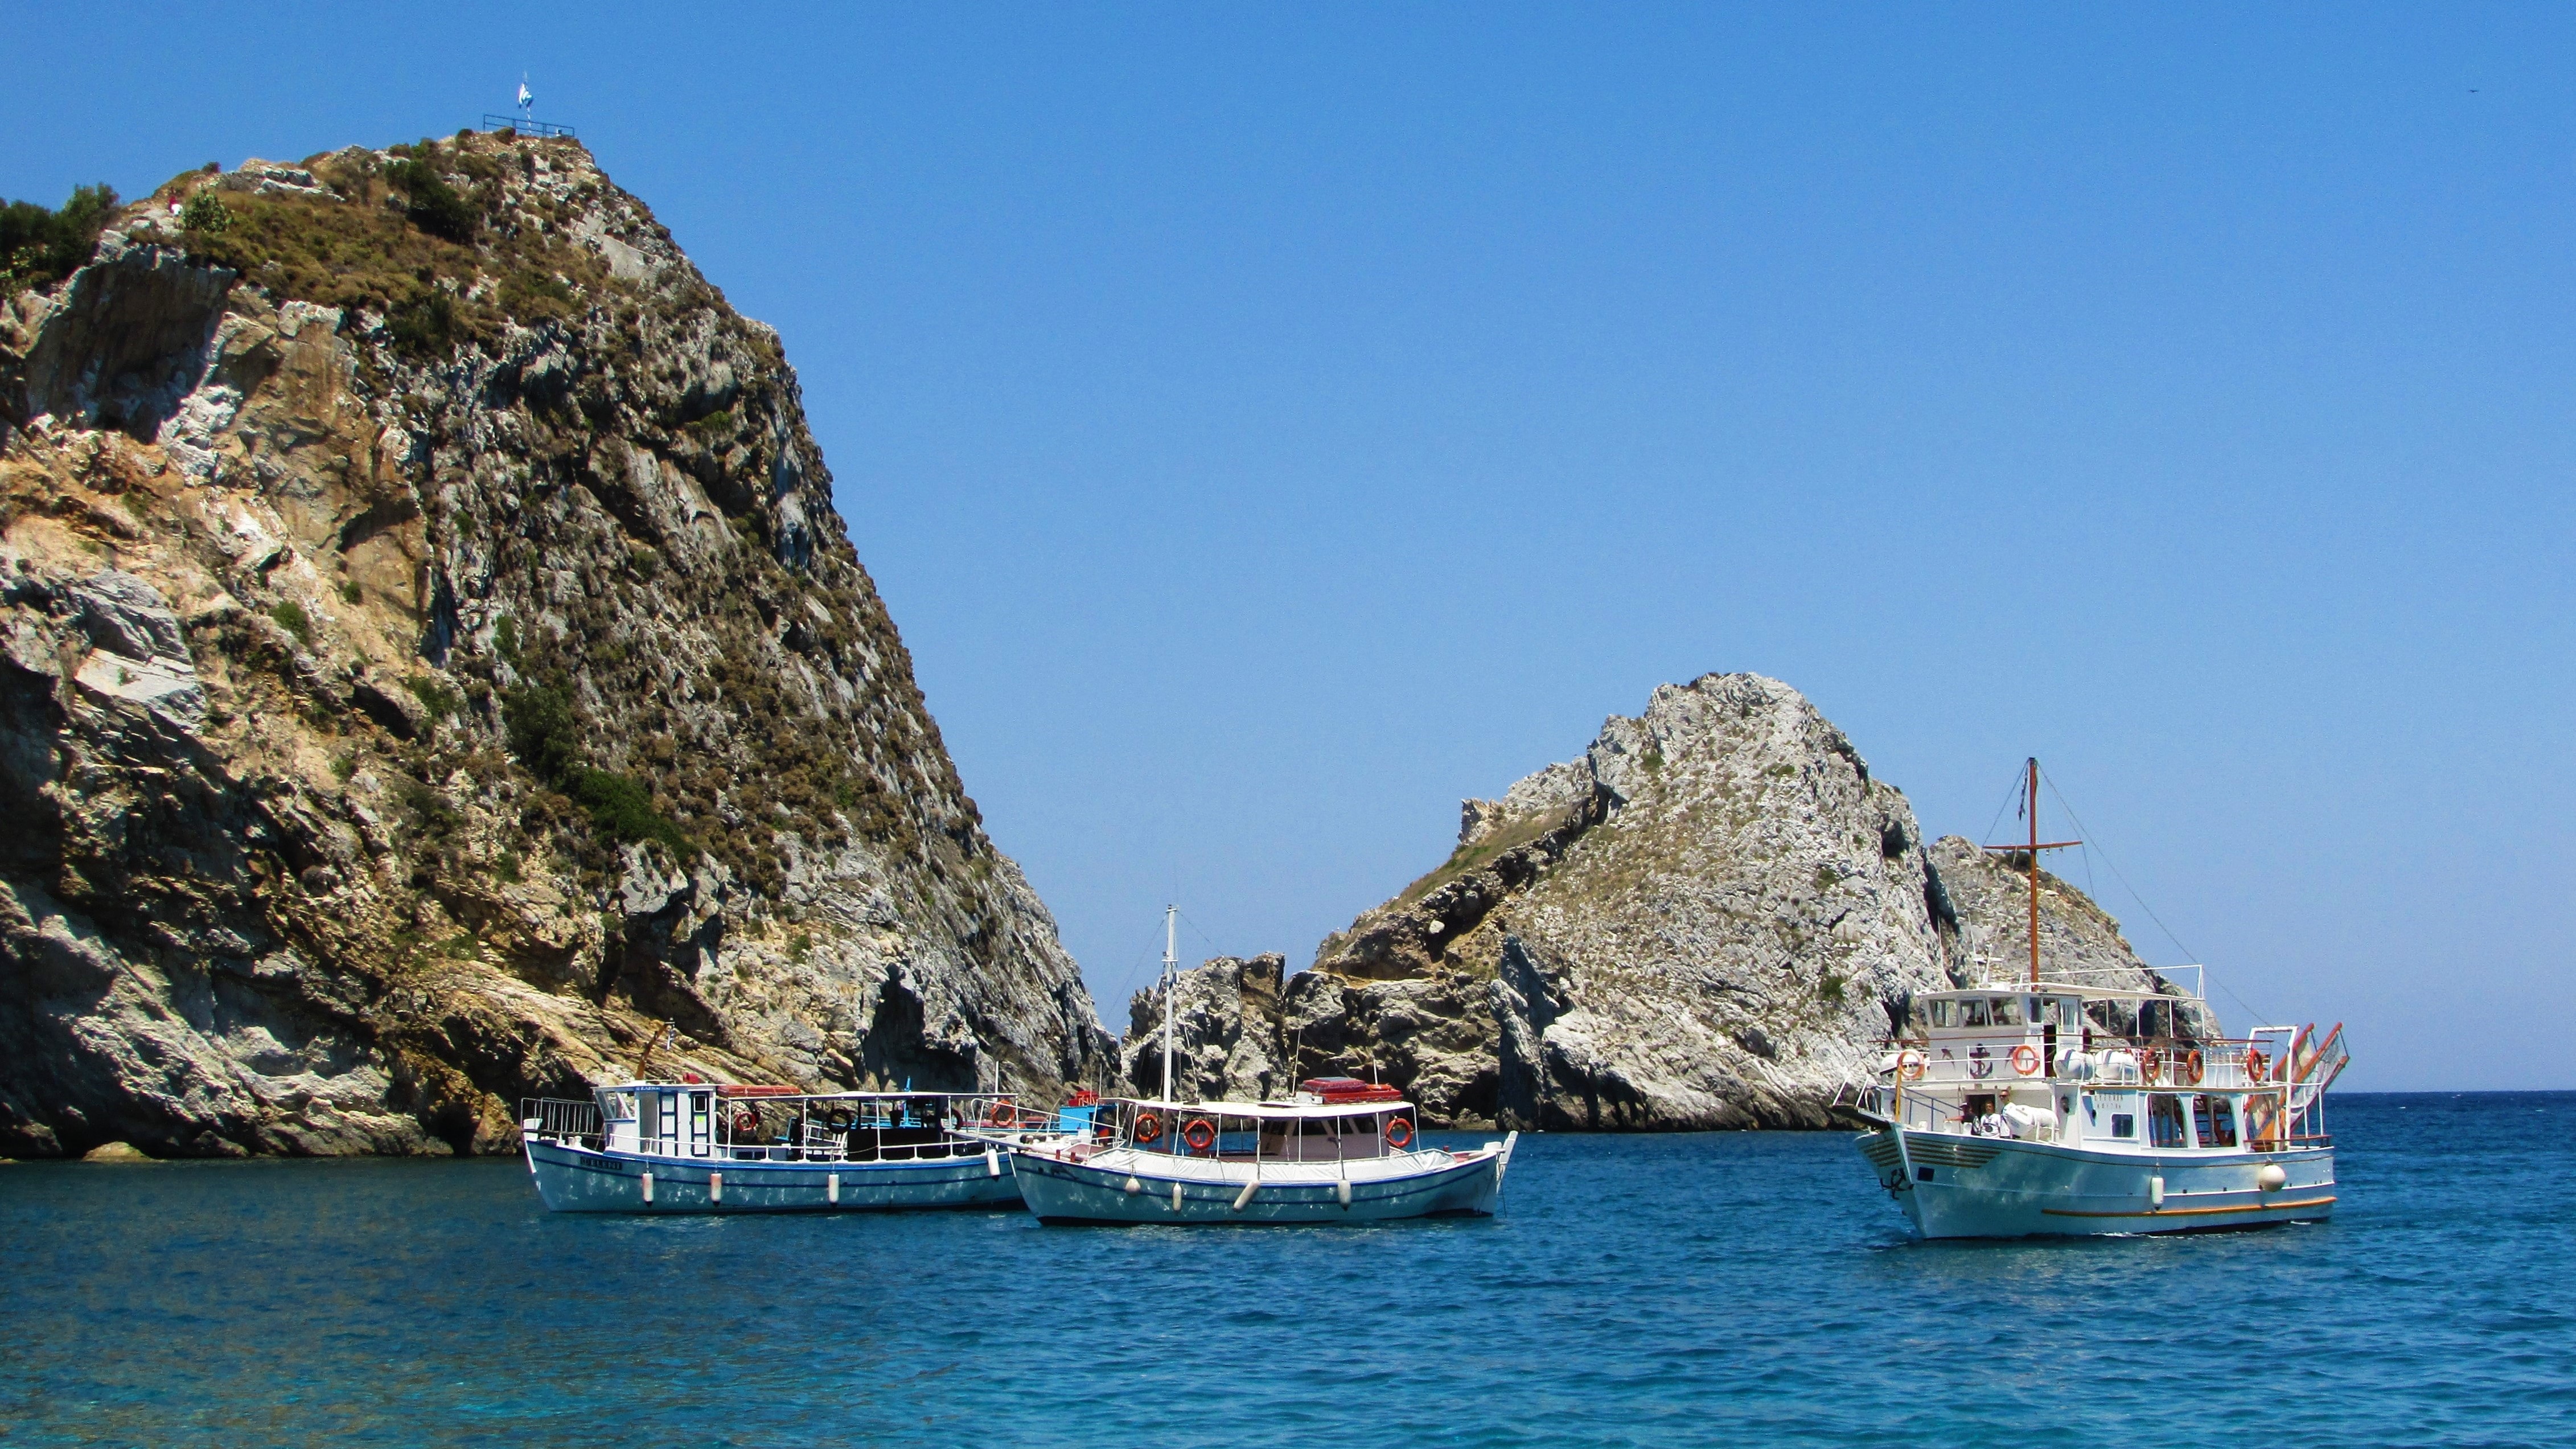
landscape, sea, coast, nature, rock, boat, vacation, coastline, cliff, cove, mediterranean, vehicle, bay, island, tourism, terrain, cliffs, greece, rocky coast, cape, skiathos, islet, geomorphology, landform, kastro